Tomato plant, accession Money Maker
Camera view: bottom (45 deg); turntable rotation: 180 degrees
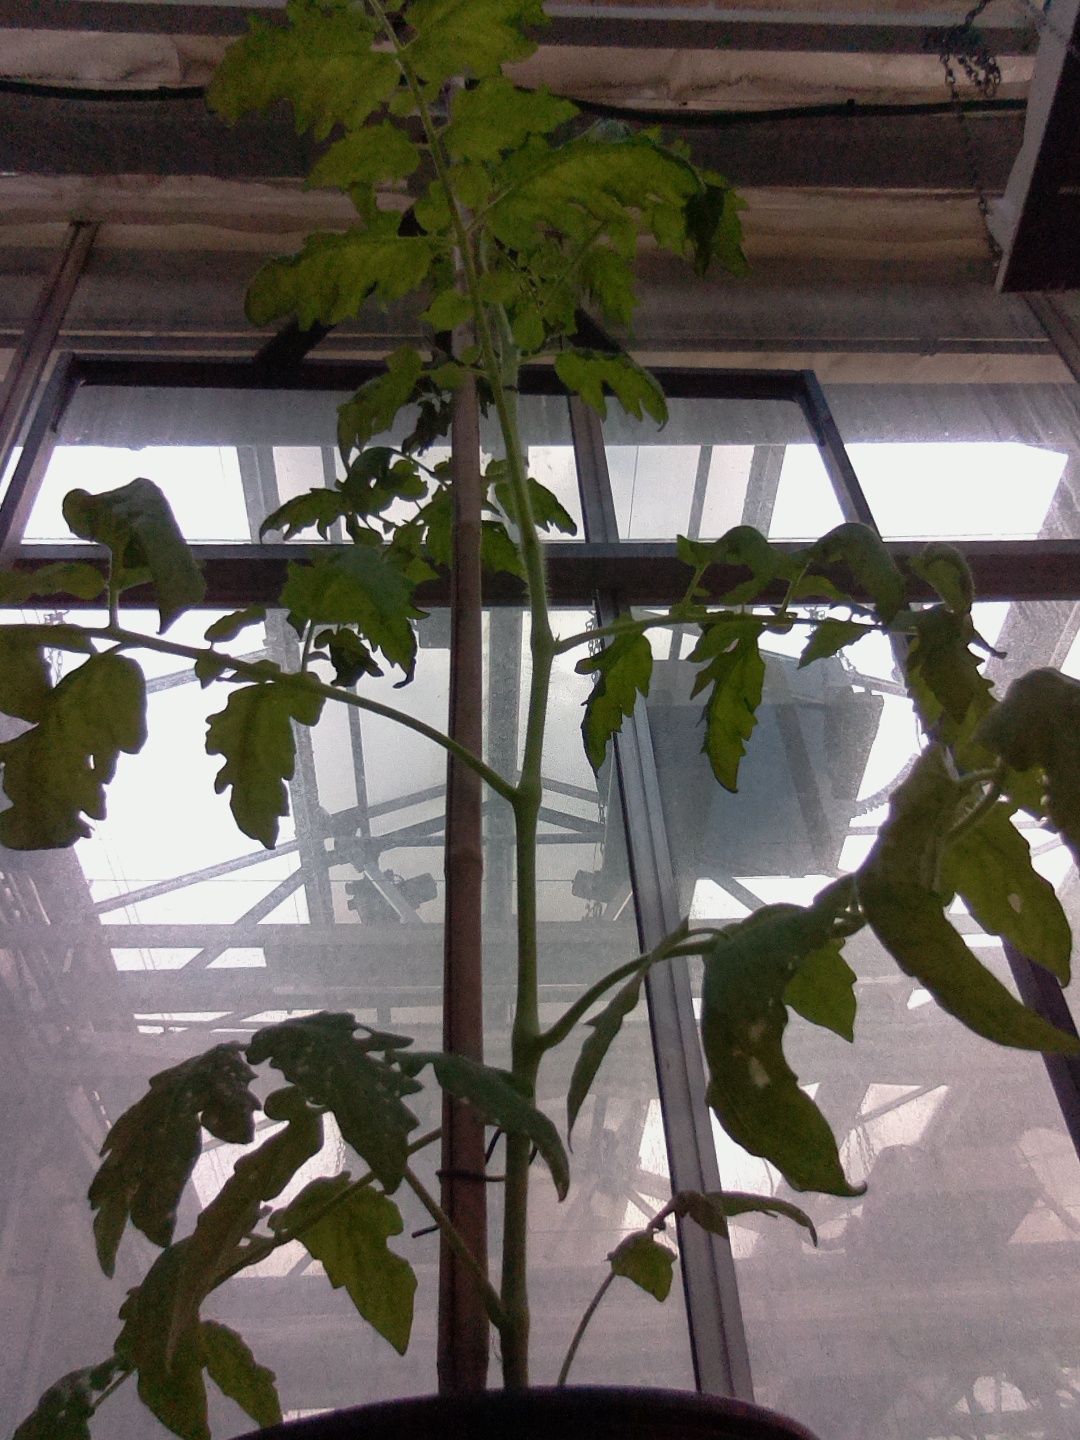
BBCH growth stage 15: 10 of true leaves visible